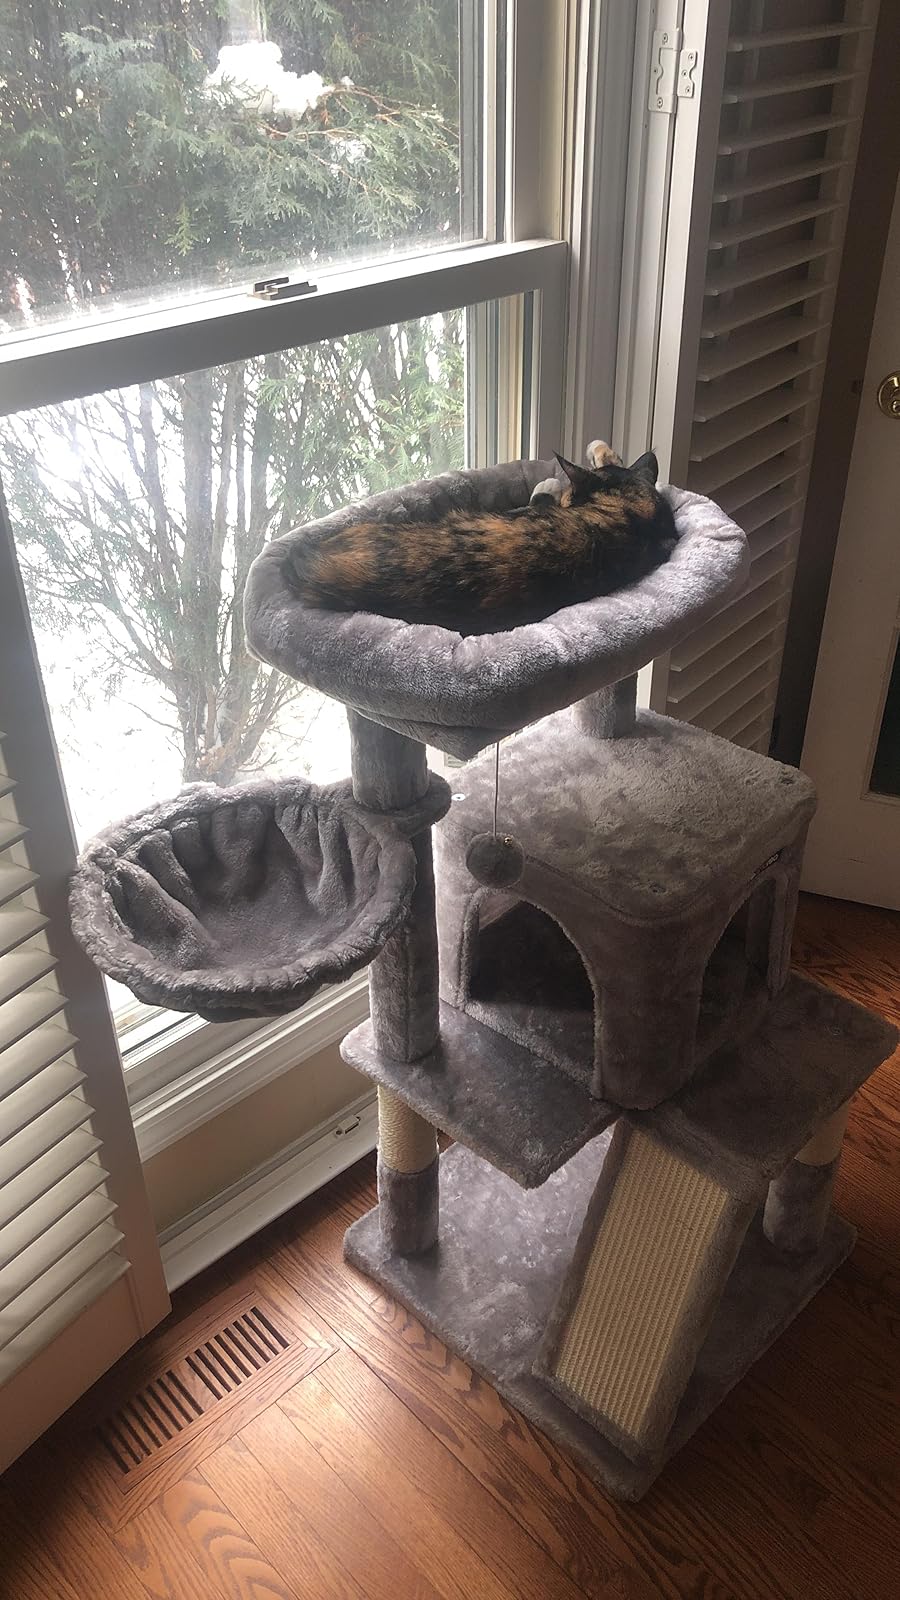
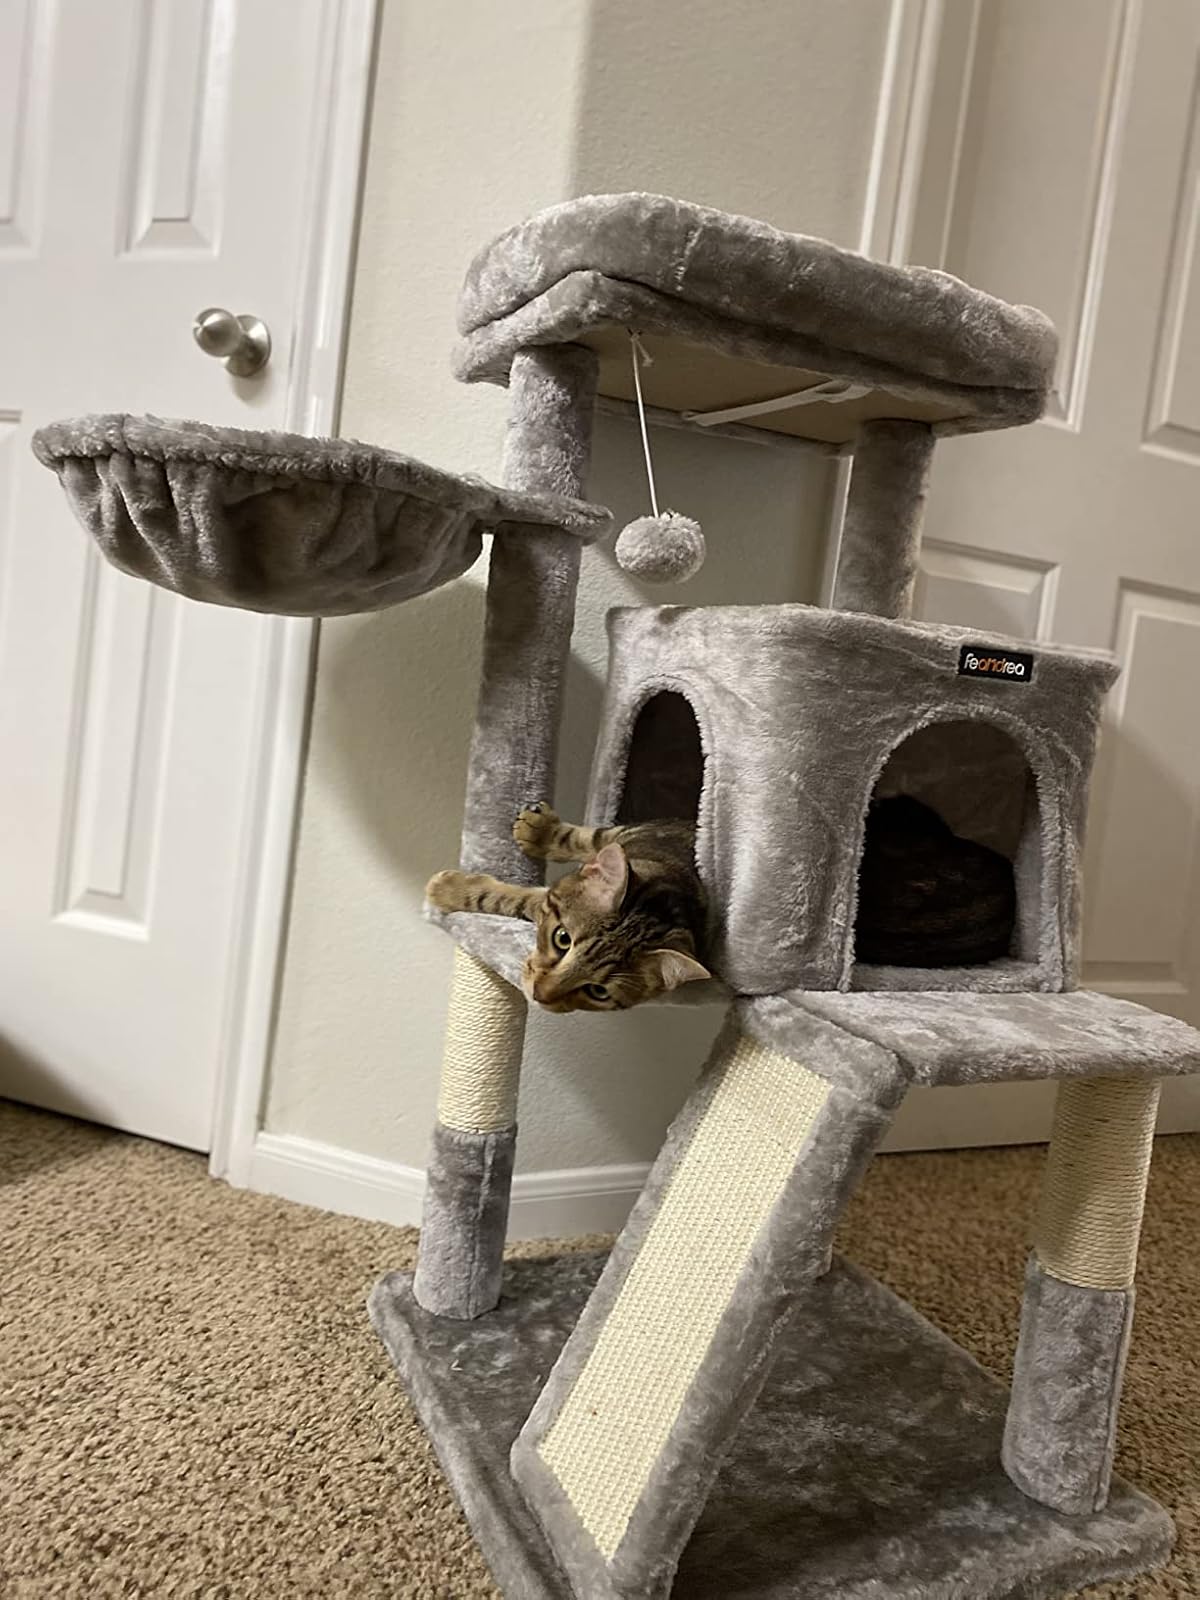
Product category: items_cat tree
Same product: yes